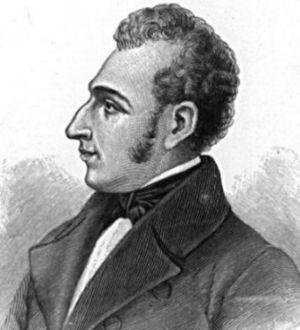
Antonio José de Sucre y Alcala « Grand maréchal d'Ayacucho », né le 3 février 1795 à Cumaná au Venezuela et mort le 4 juin 1830 à Berruecos en Colombie, est un dirigeant indépendantiste et homme d'État sud-américain, proche de Simón Bolívar.